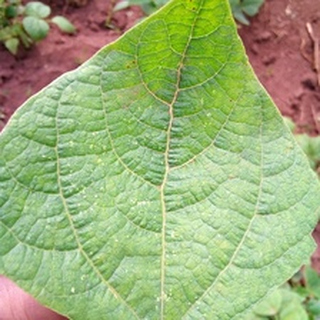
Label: healthy_bean